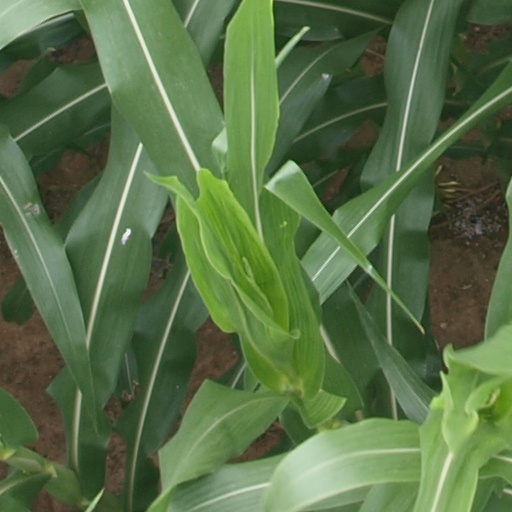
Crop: maize; corn